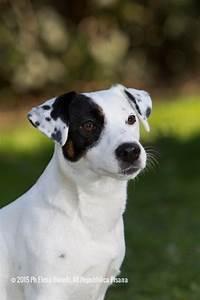
dog